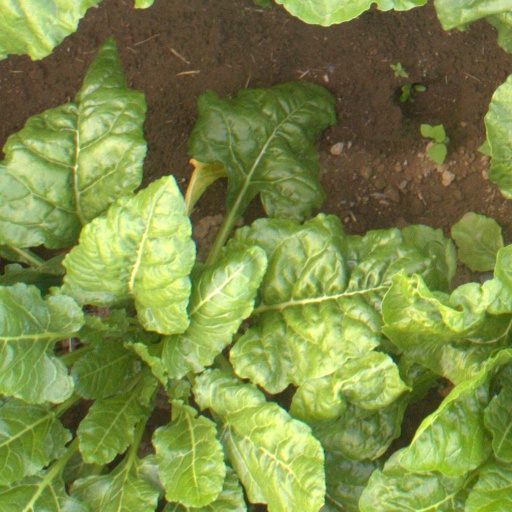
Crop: sugar beet